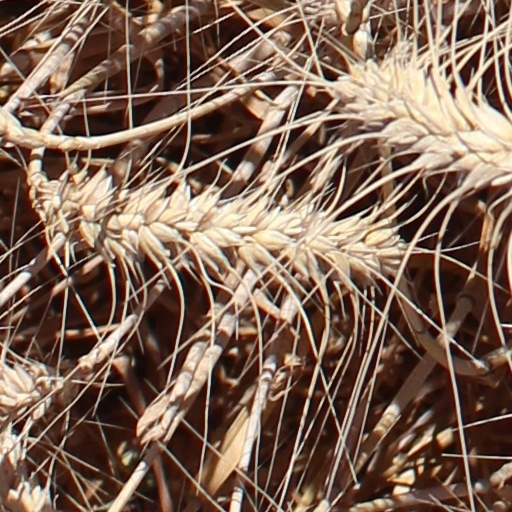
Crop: wheat